George Alexander Macfarren

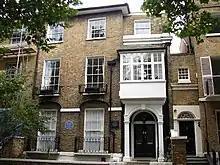
Macfarren's house in Hamilton Terrace, St John's Wood

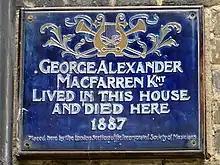
Plaque on the house

Macfarren was knighted in 1883. He lived with "chronic bronchitis and a weak heart" but refused to abate his working schedule, and died on 31 October 1887, at his house in Hamilton Terrace, St John's Wood. He is buried in Hampstead Cemetery.